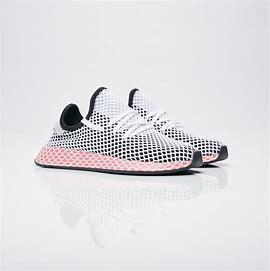
Brand: Adidas
Model: Deerupt